Astroloba tenax

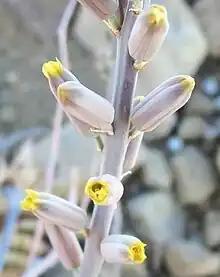
Flowers of "Astroloba tenax" showing distinctive gray perianths, constricted openings and yellow lobes.

"Astroloba tenax" has curved, spreading leaves, which have a shiny surface, often with a variation of lines, spots or tubercles. It has extremely tall, thin inflorescences that are often branched. Each flower is tiny, gray and tubular, with a constricted yellow neck, and lobes which barely open. It is extremely variable in size and the "moltenoi" variety has the largest plants in the genus.